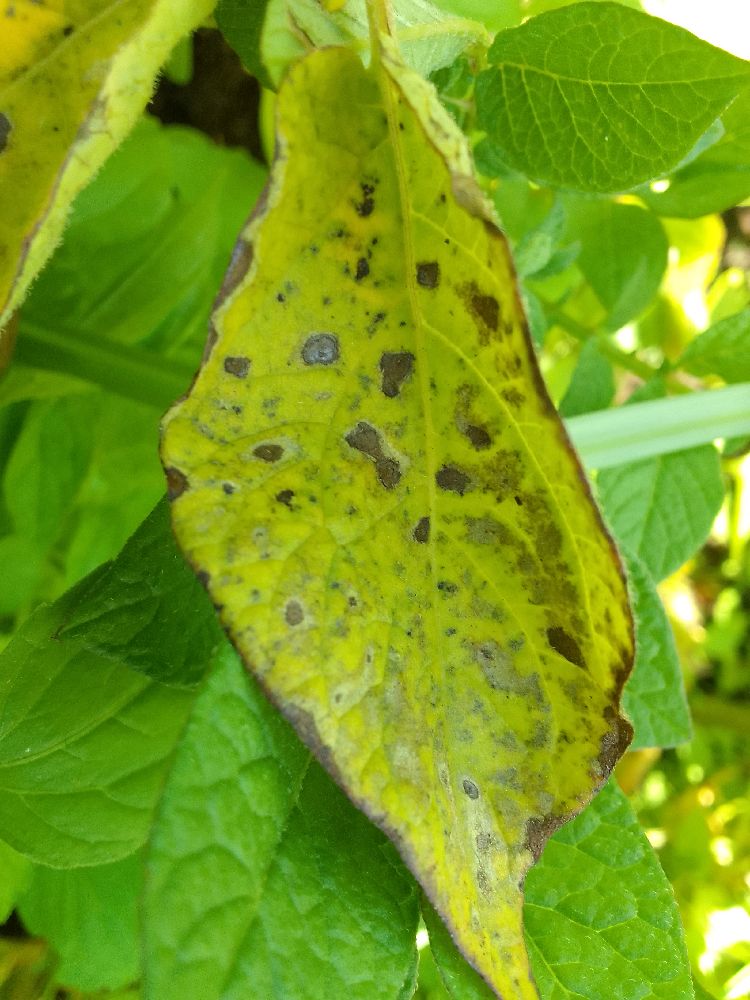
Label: Early blight